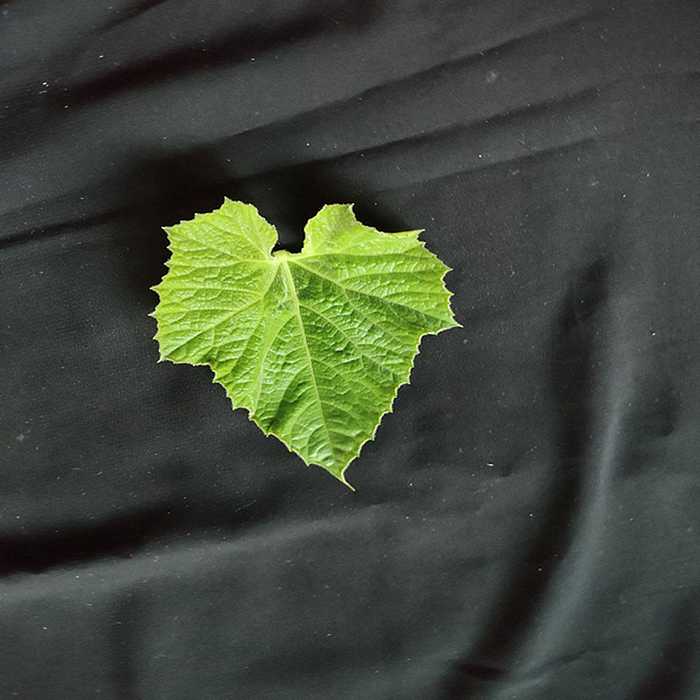
Plant: Bottle gourd
Label: Fresh leaf